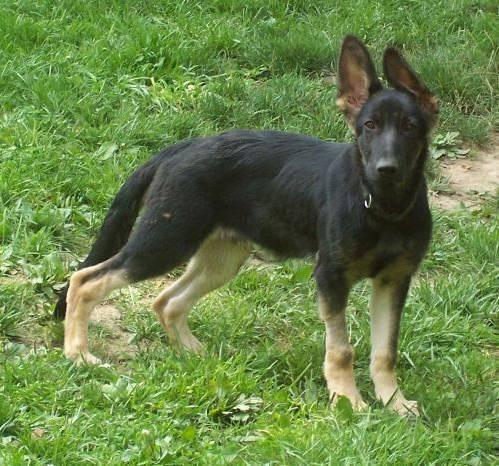
dog